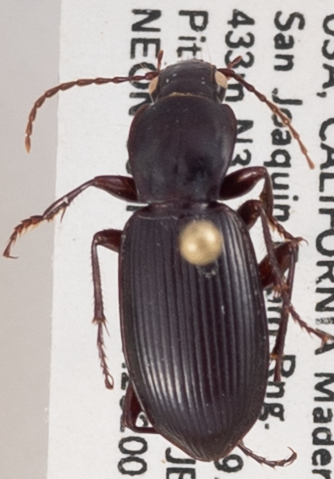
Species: Pterostichus panticulatus
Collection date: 2020-01-08
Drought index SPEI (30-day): -0.4477
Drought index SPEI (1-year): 0.576
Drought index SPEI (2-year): -0.212